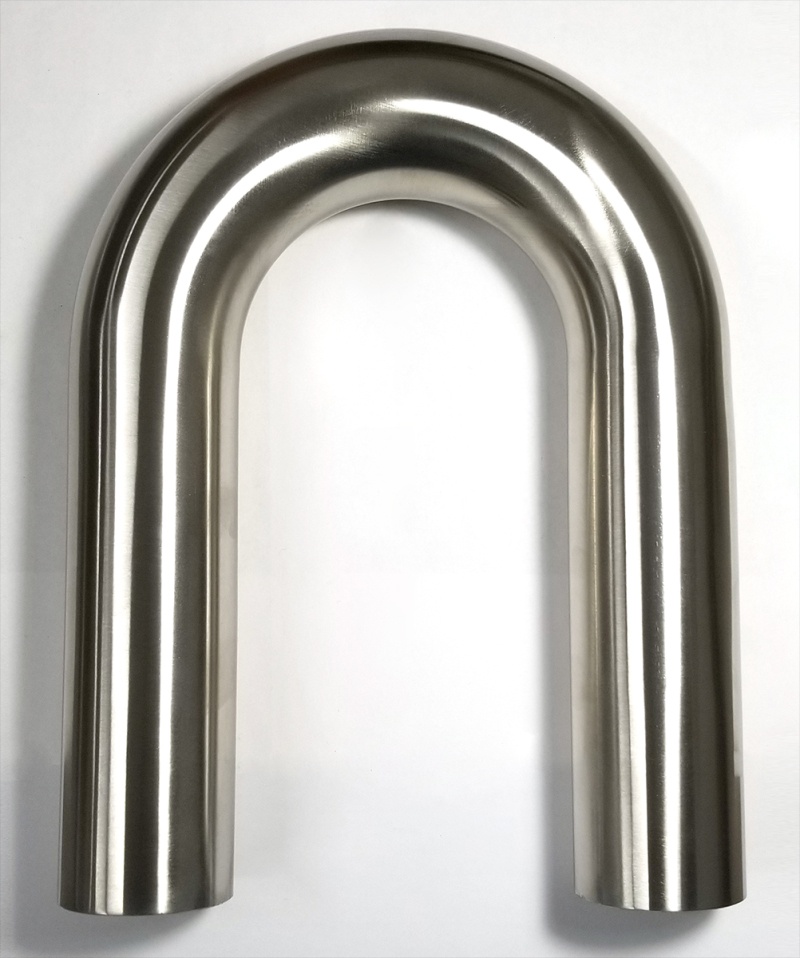
Stainless Bros 1.75in Diameter 1.5D / 2.62.0in CLR 180 Degree Bend 6in Leg / 6in Leg Mandrel Bend
Brand: Stainless Bros
Stainless Bros 1.75in Diameter 1.5D / 2.62.0in CLR 180 Degree Bend 6in Leg / 6in Leg Mandrel Bend
Category: Hardware > Tools > Pipe & Bar Benders > Hydraulic Benders